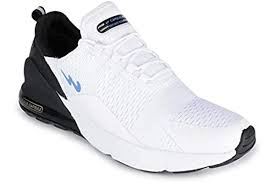
Label: Sneaker